National Tax Association

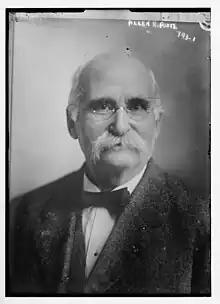

The National Tax Association – Tax Institute of America (NTA) is a US non-profit, non-partisan organization committed to the study and discussion of public taxation, spending, and borrowing decisions by governments around the world. Since its founding in 1907, the NTA has remained the leading association of tax professionals and public finance scholars devoted to advancing the theory and practice of public finance. Its focus remains on education rather than political debate. The organization educates government officials, tax professionals, and the general public. It hosts events and publishes the "National Tax Journal".